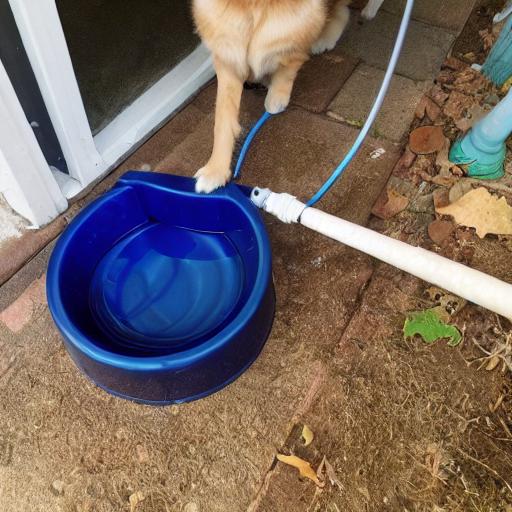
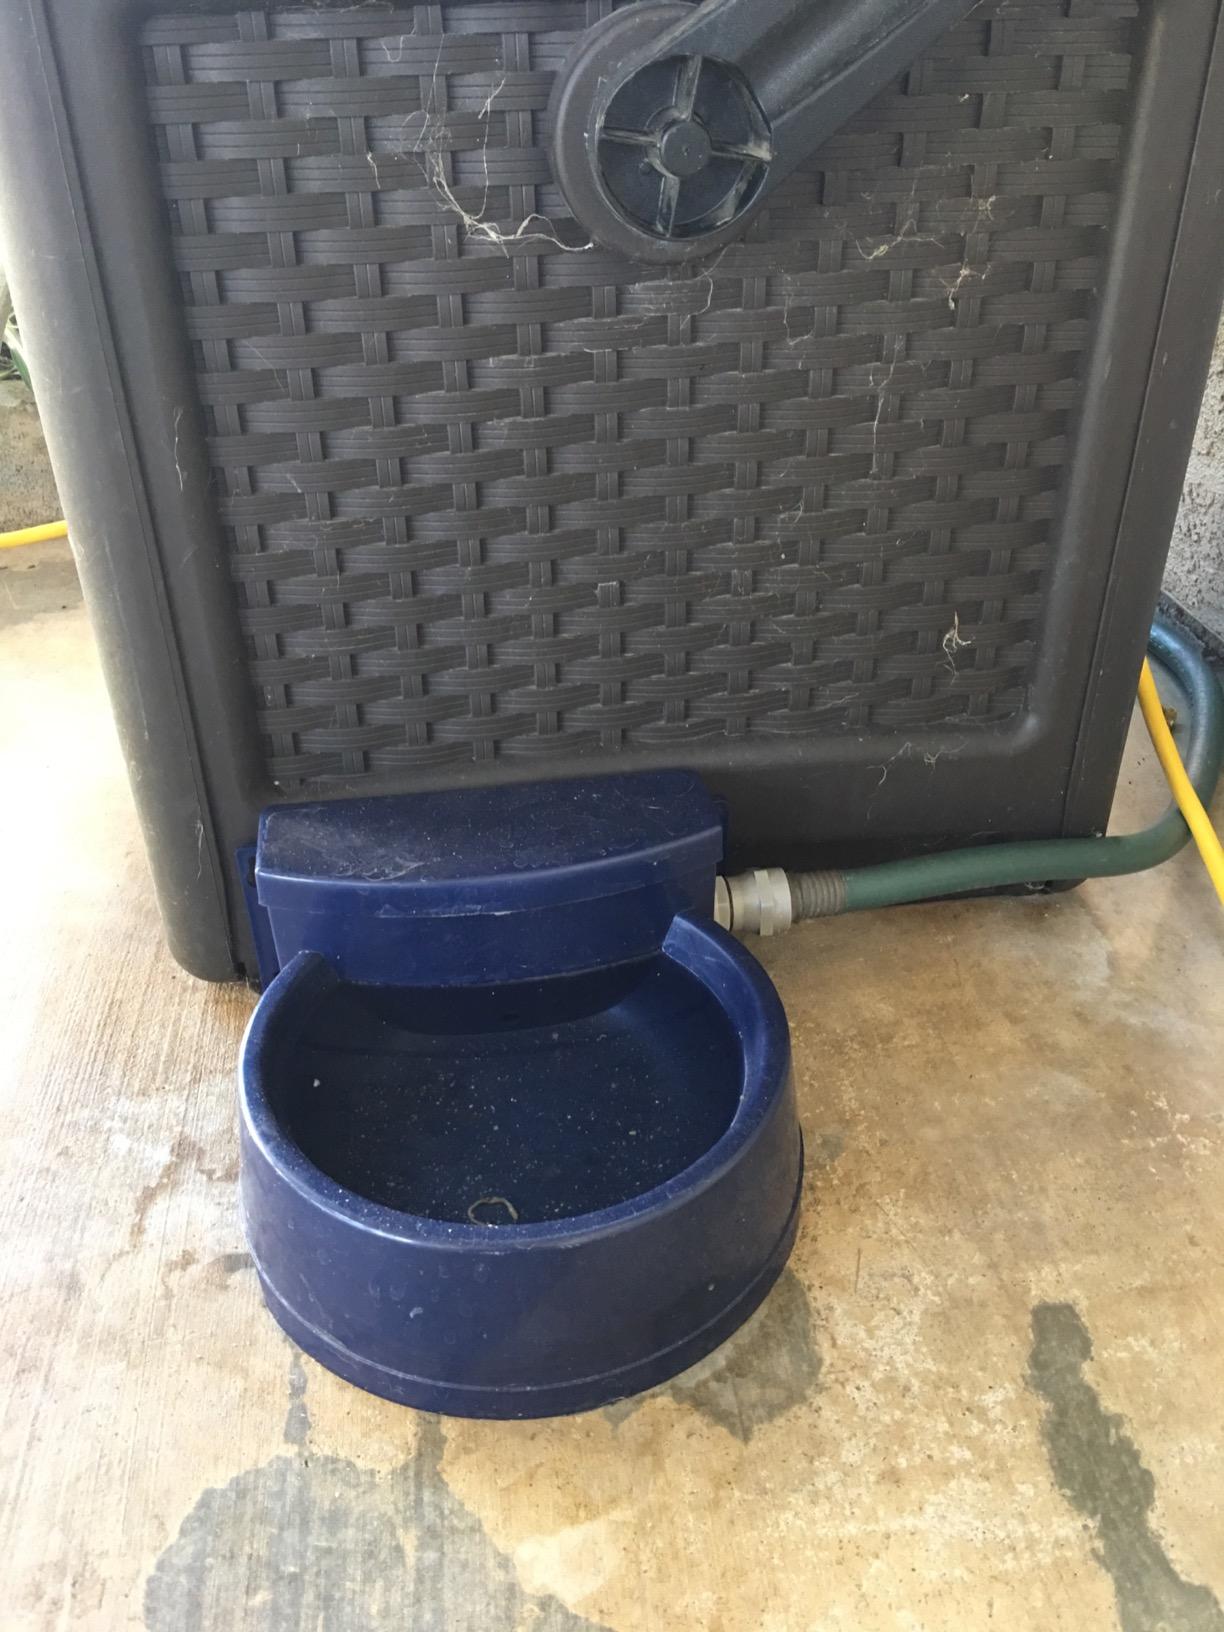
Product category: items_bowl
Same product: no